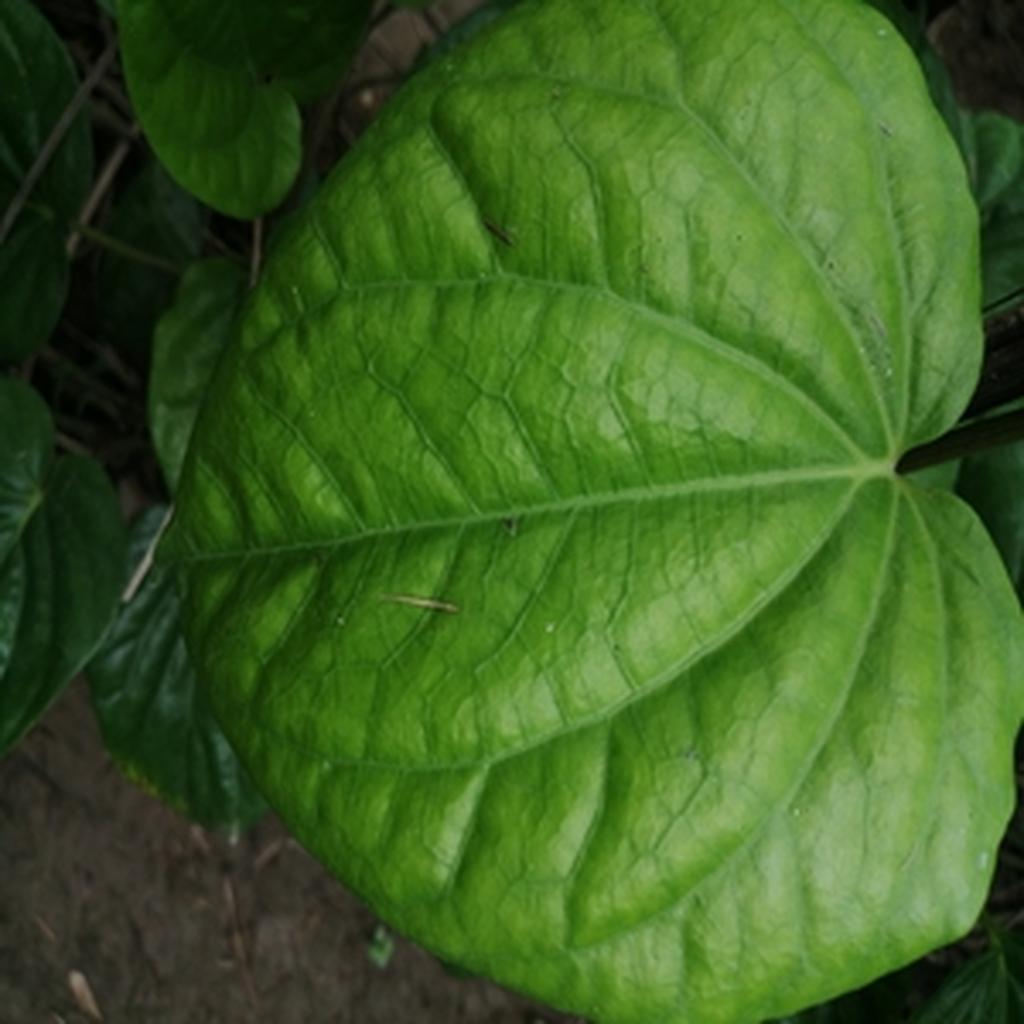
Label: Healthy_Leaf